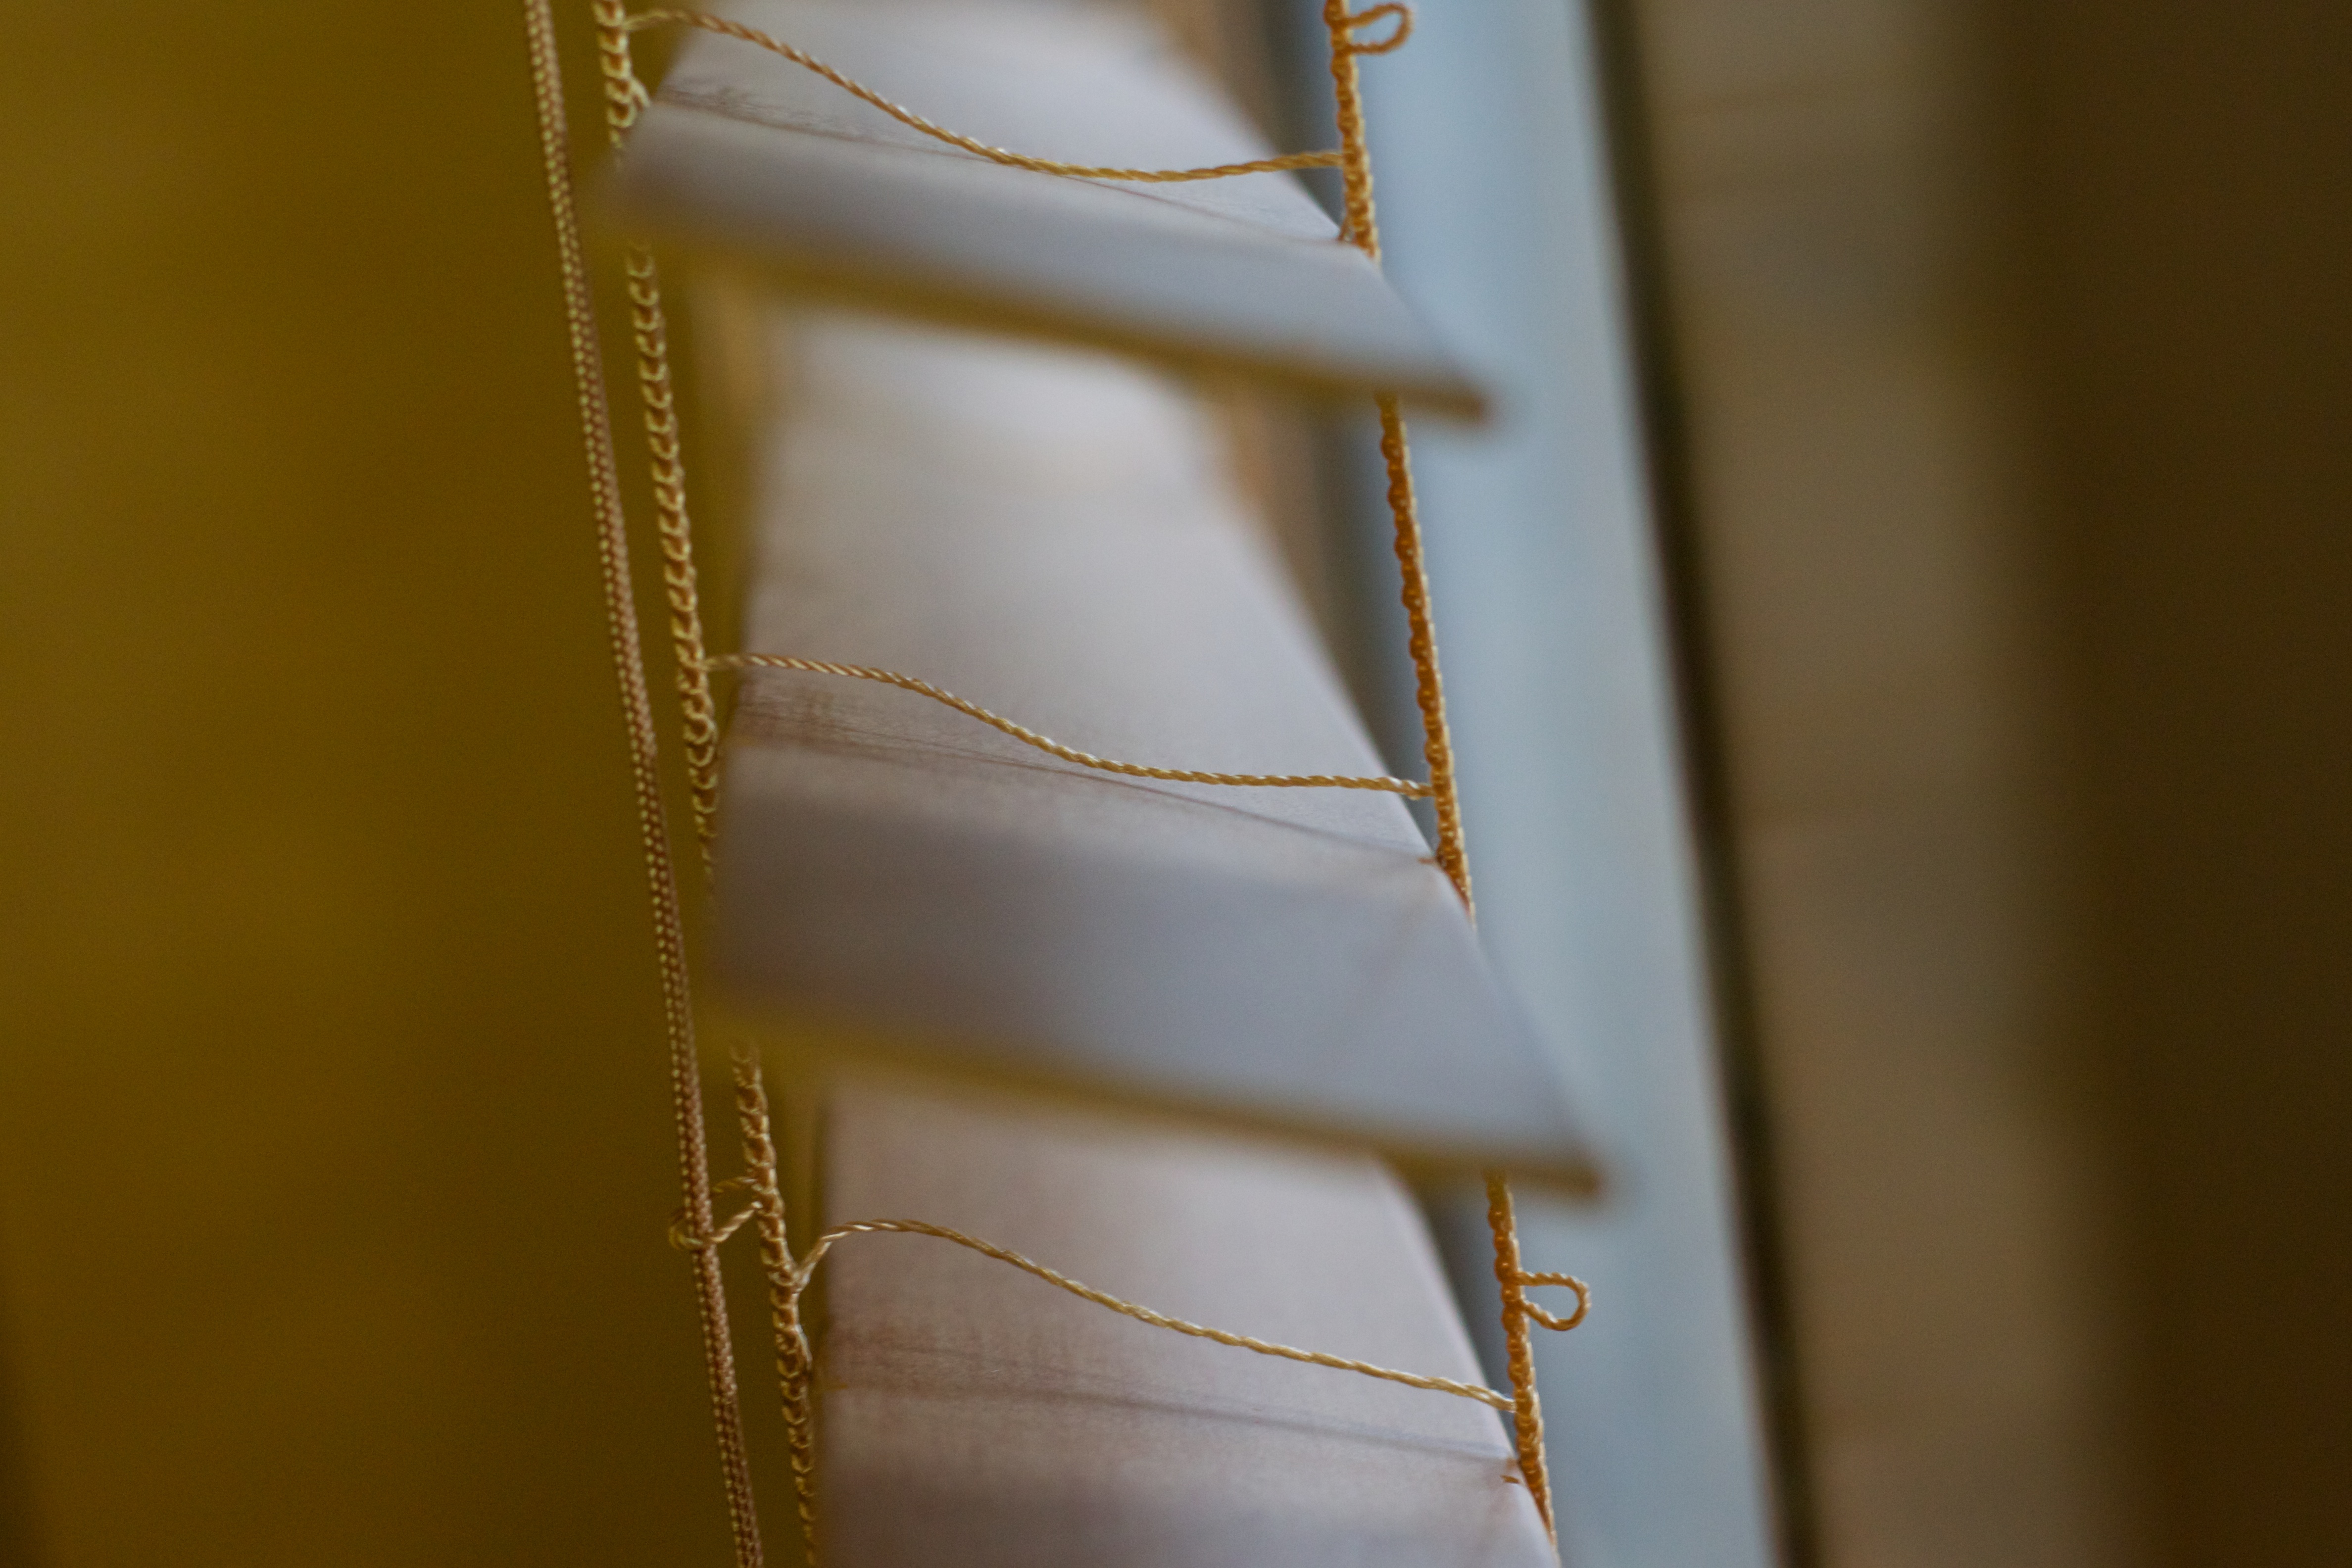
wing, light, white, glass, color, yellow, lighting, material, interior design, close up, textile, art, window covering